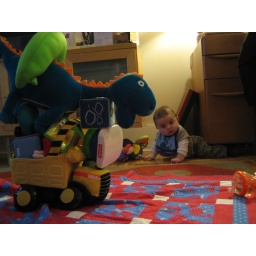
Stuck under the desk behind the tower of Toys.